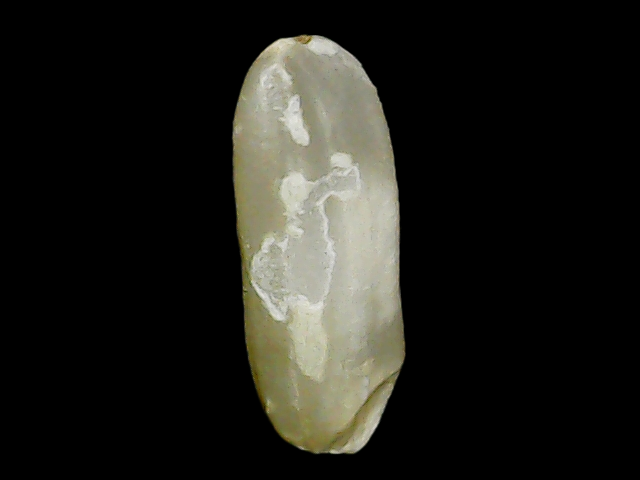
Rice variety: Binadhan24